Robert Redford

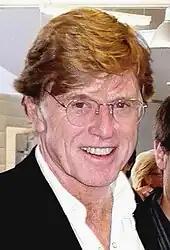
Redford in 2005

Redford also directed Matt Damon and Will Smith in "The Legend of Bagger Vance" (2000). He appeared as a disgraced Army general sent to prison in the prison drama "The Last Castle" (2001), directed by Rod Lurie. In the same year, Redford reteamed with Brad Pitt for "Spy Game", another success for the pair but with Redford switching this time from director to actor. During that time, he planned to direct and star in a sequel of "The Candidate" but the project never happened. Redford, a leading environmental activist, narrated the IMAX documentary "Sacred Planet" (2004), a sweeping journey across the globe to some of its most exotic and endangered places. In "The Clearing" (2004), a thriller co-starring Helen Mirren, Redford was a successful businessman whose kidnapping unearths the secrets and inadequacies that led to his achieving the American Dream.